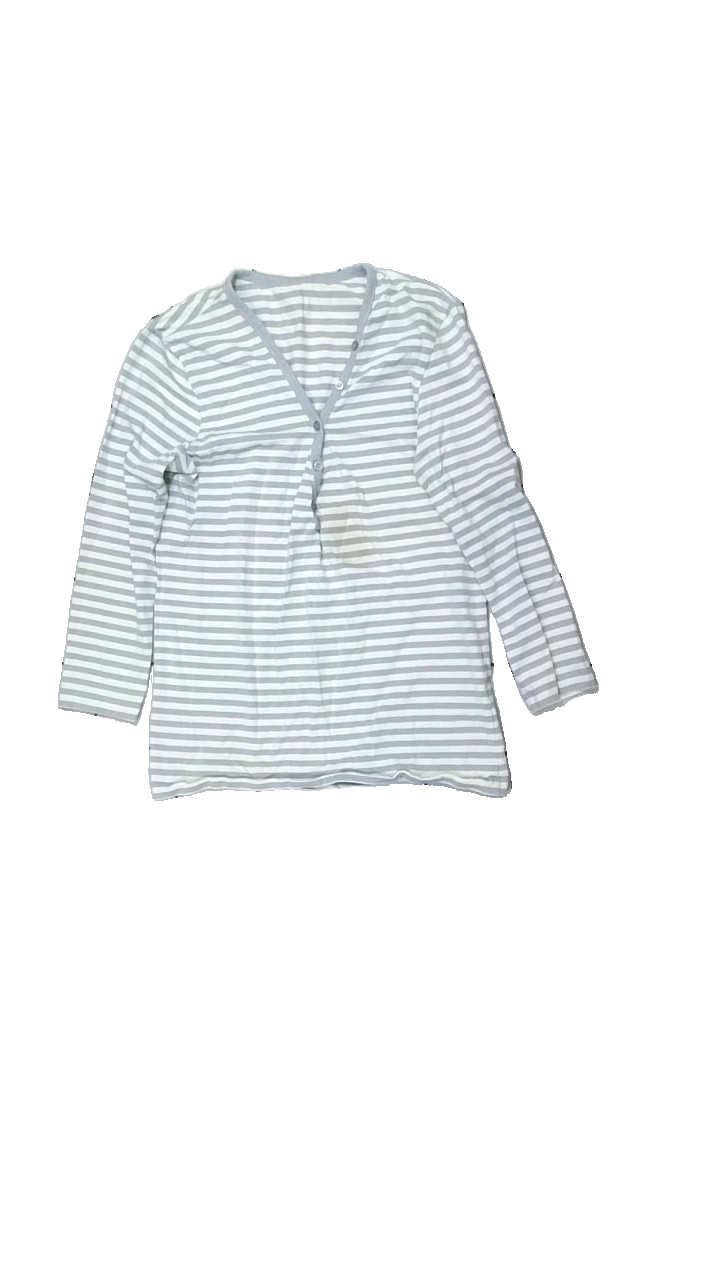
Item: Top (Ladies)
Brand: Missing
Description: randig långärmad tröja
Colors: White, Blue
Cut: Regular
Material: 100% bomull
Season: All
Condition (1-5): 1
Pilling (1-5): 5
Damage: gul fläck
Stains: Major
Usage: Export
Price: <50